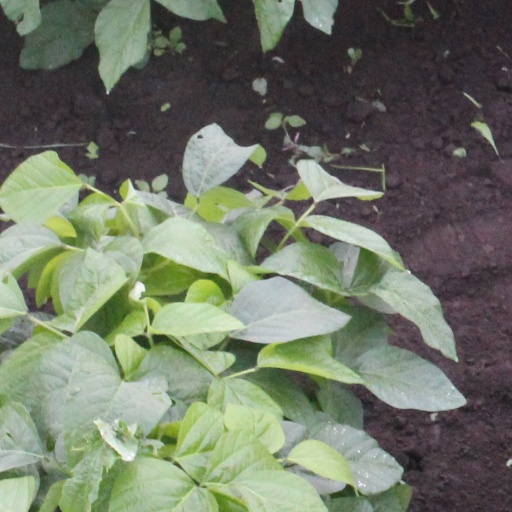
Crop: soybean